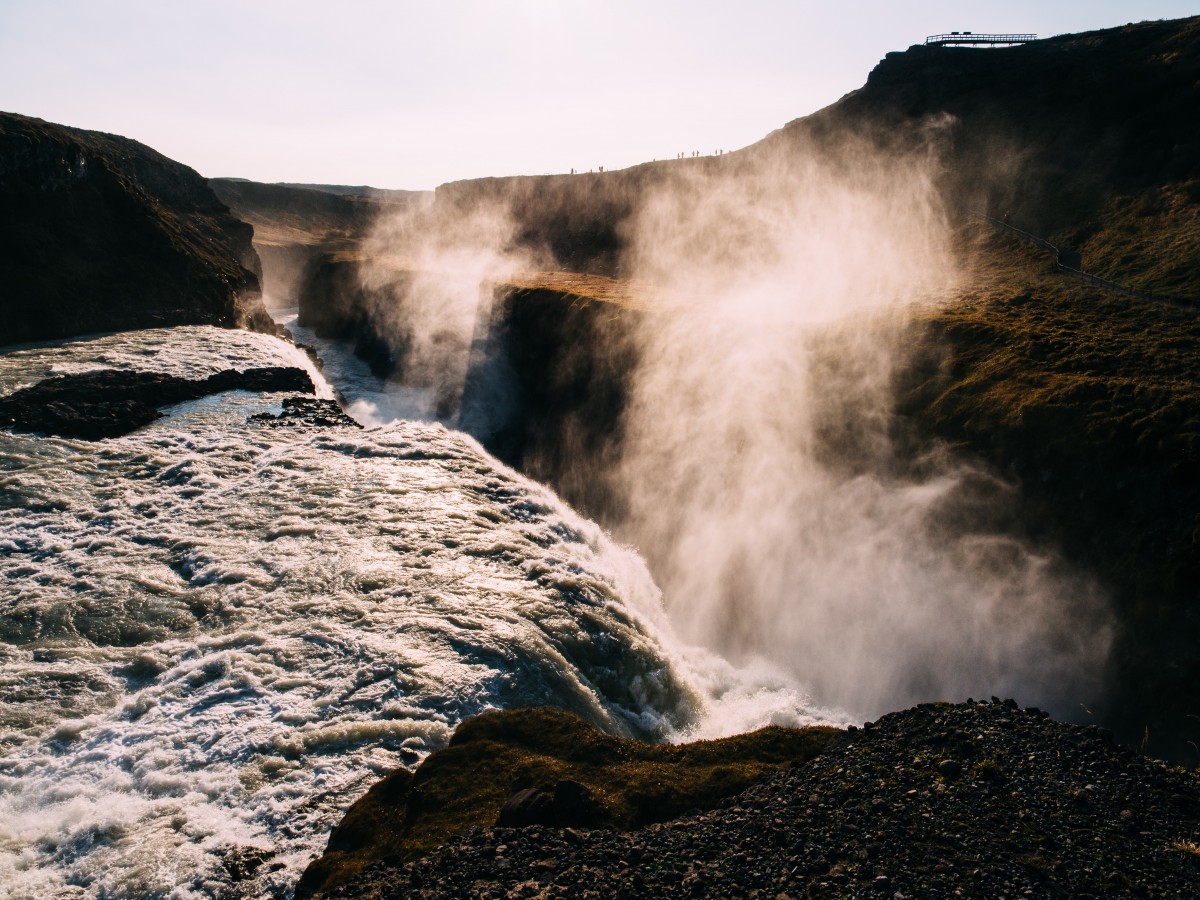
Tags: sea, coast, nature, rock, waterfall, mountain, mist, steam, wave, cliff, terrain, body of water, water feature, landform, atmospheric phenomenon